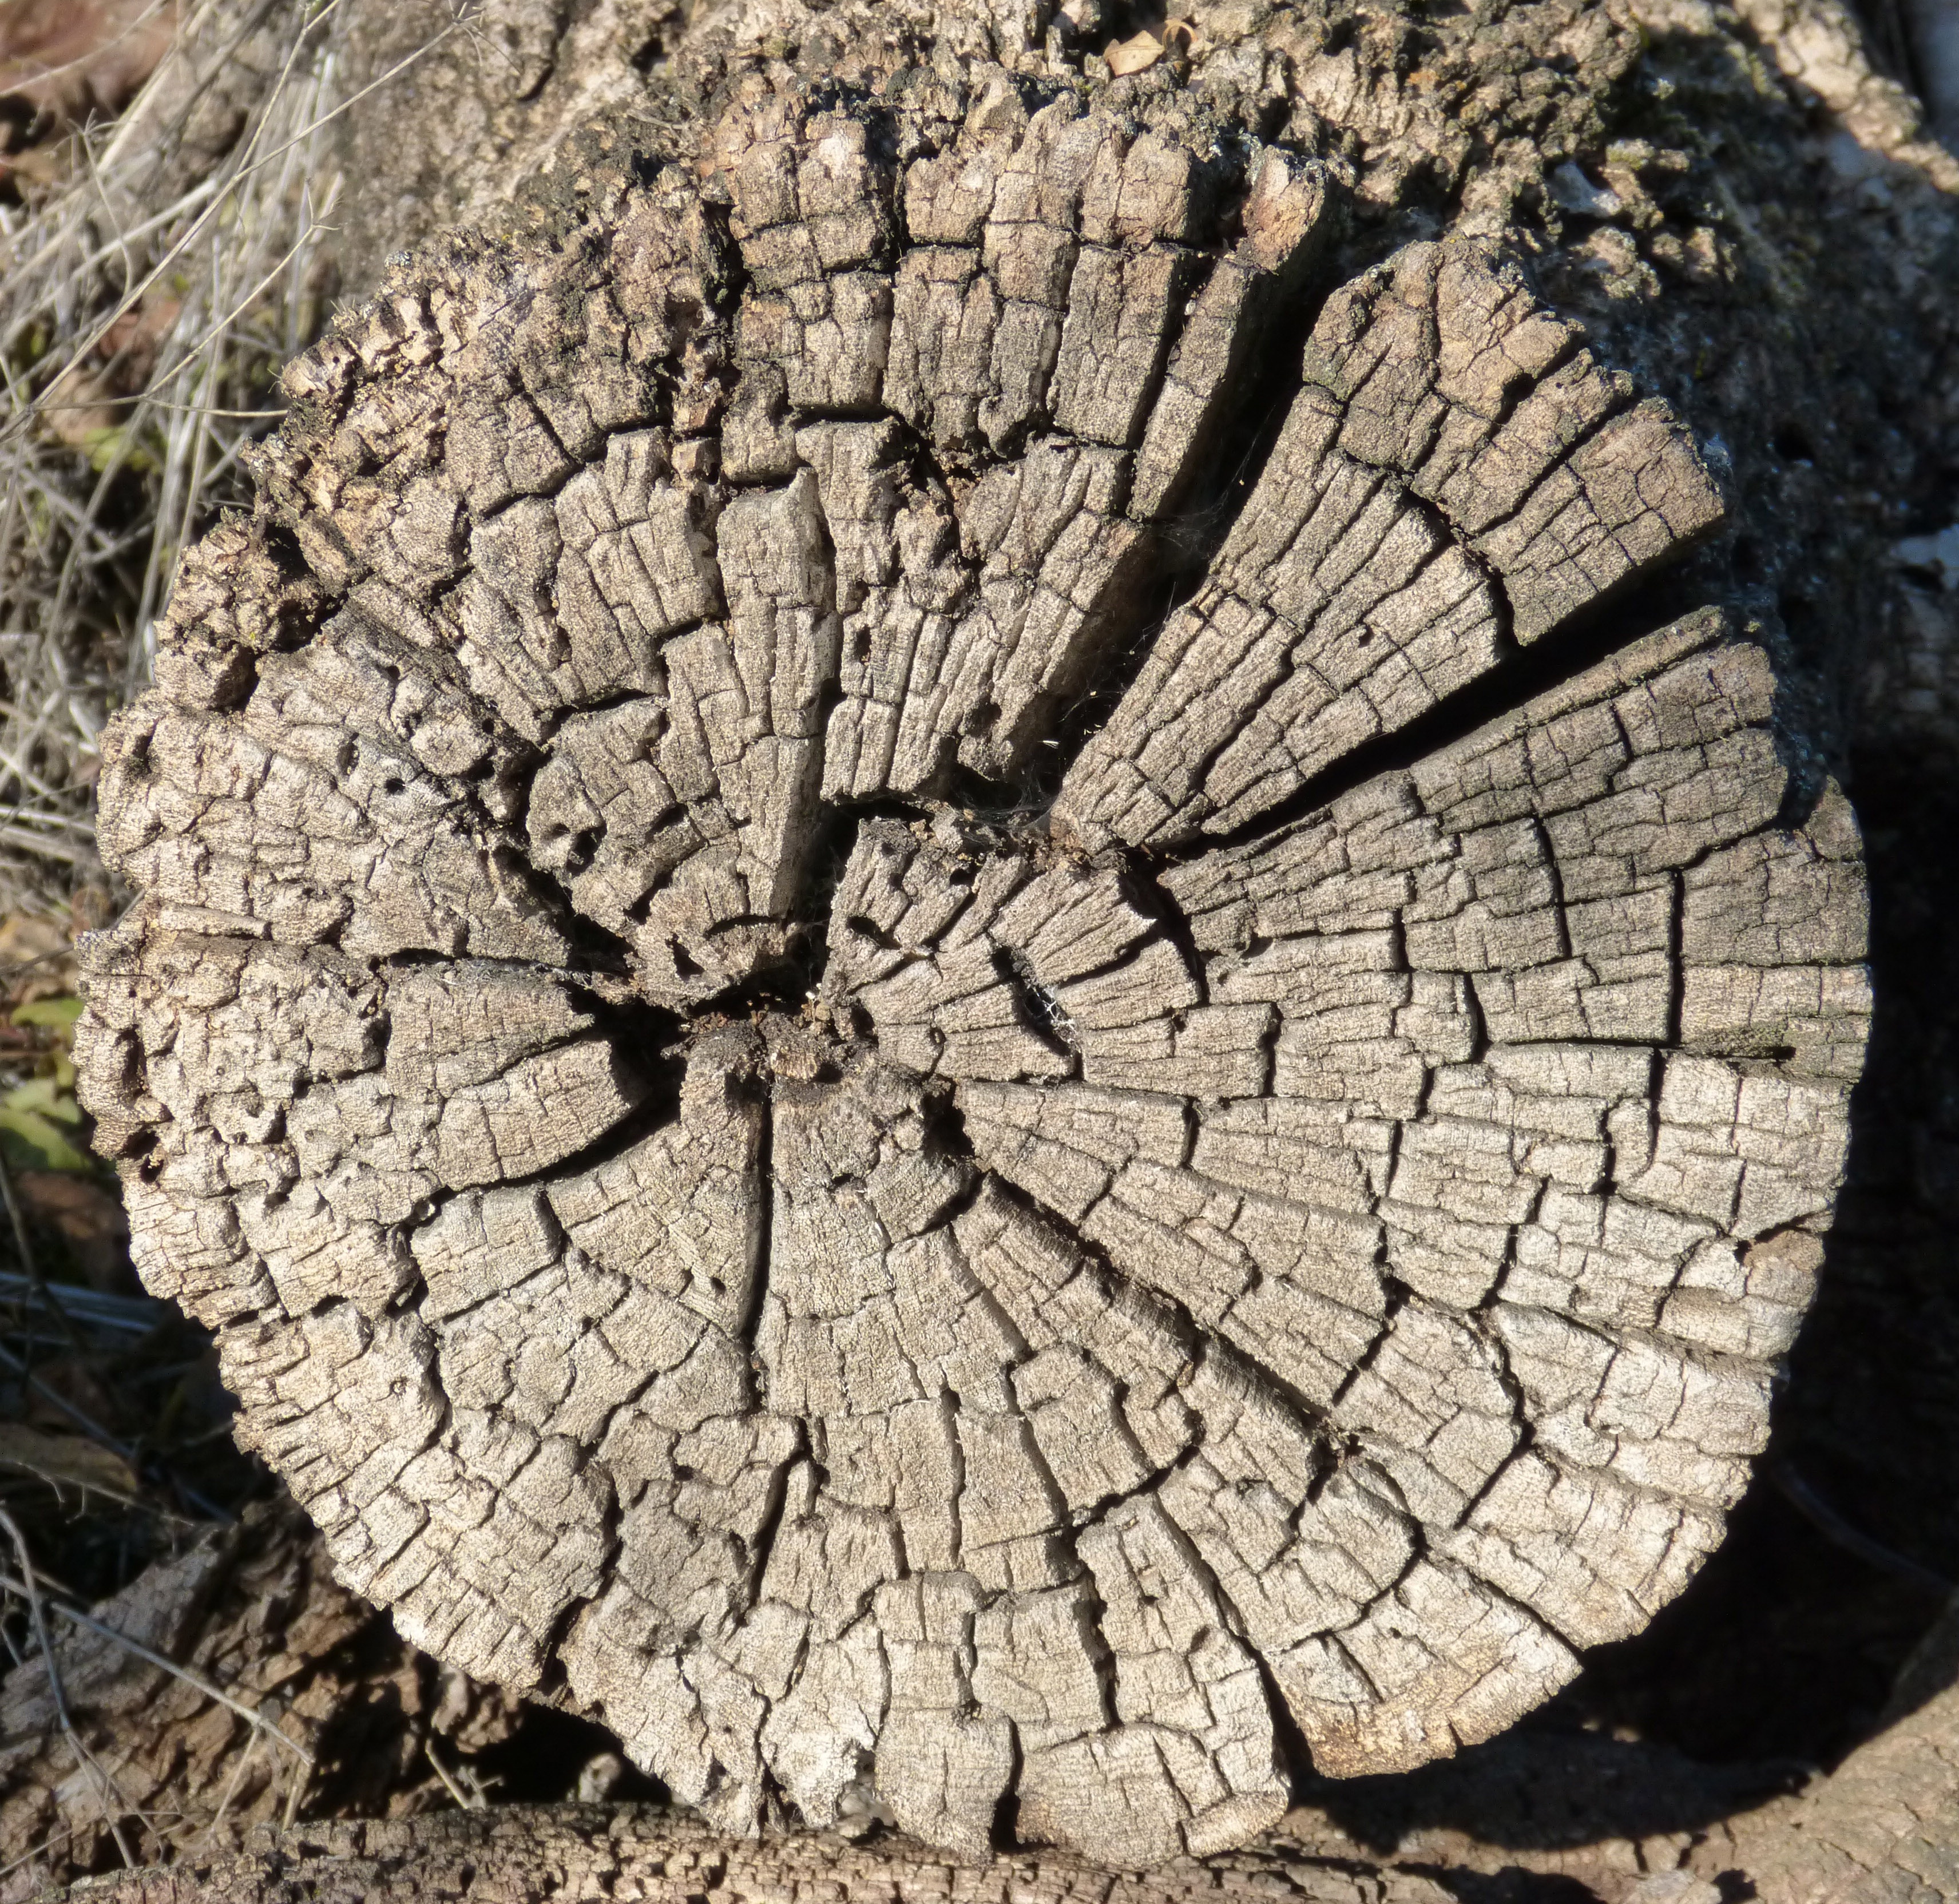
tree, rock, plant, wood, leaf, flower, trunk, old, soil, worn, geology, tree stump, cuartedado, woody plant